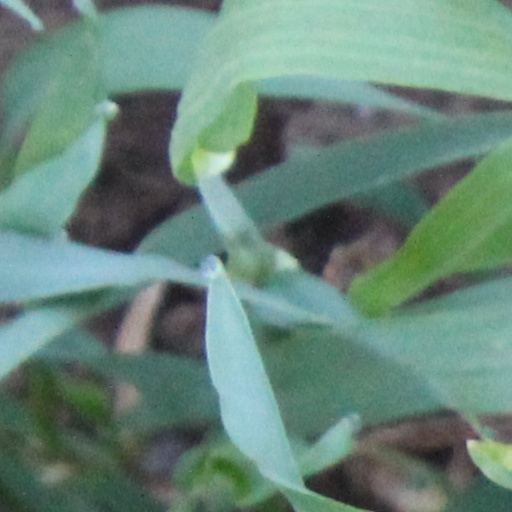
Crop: wheat